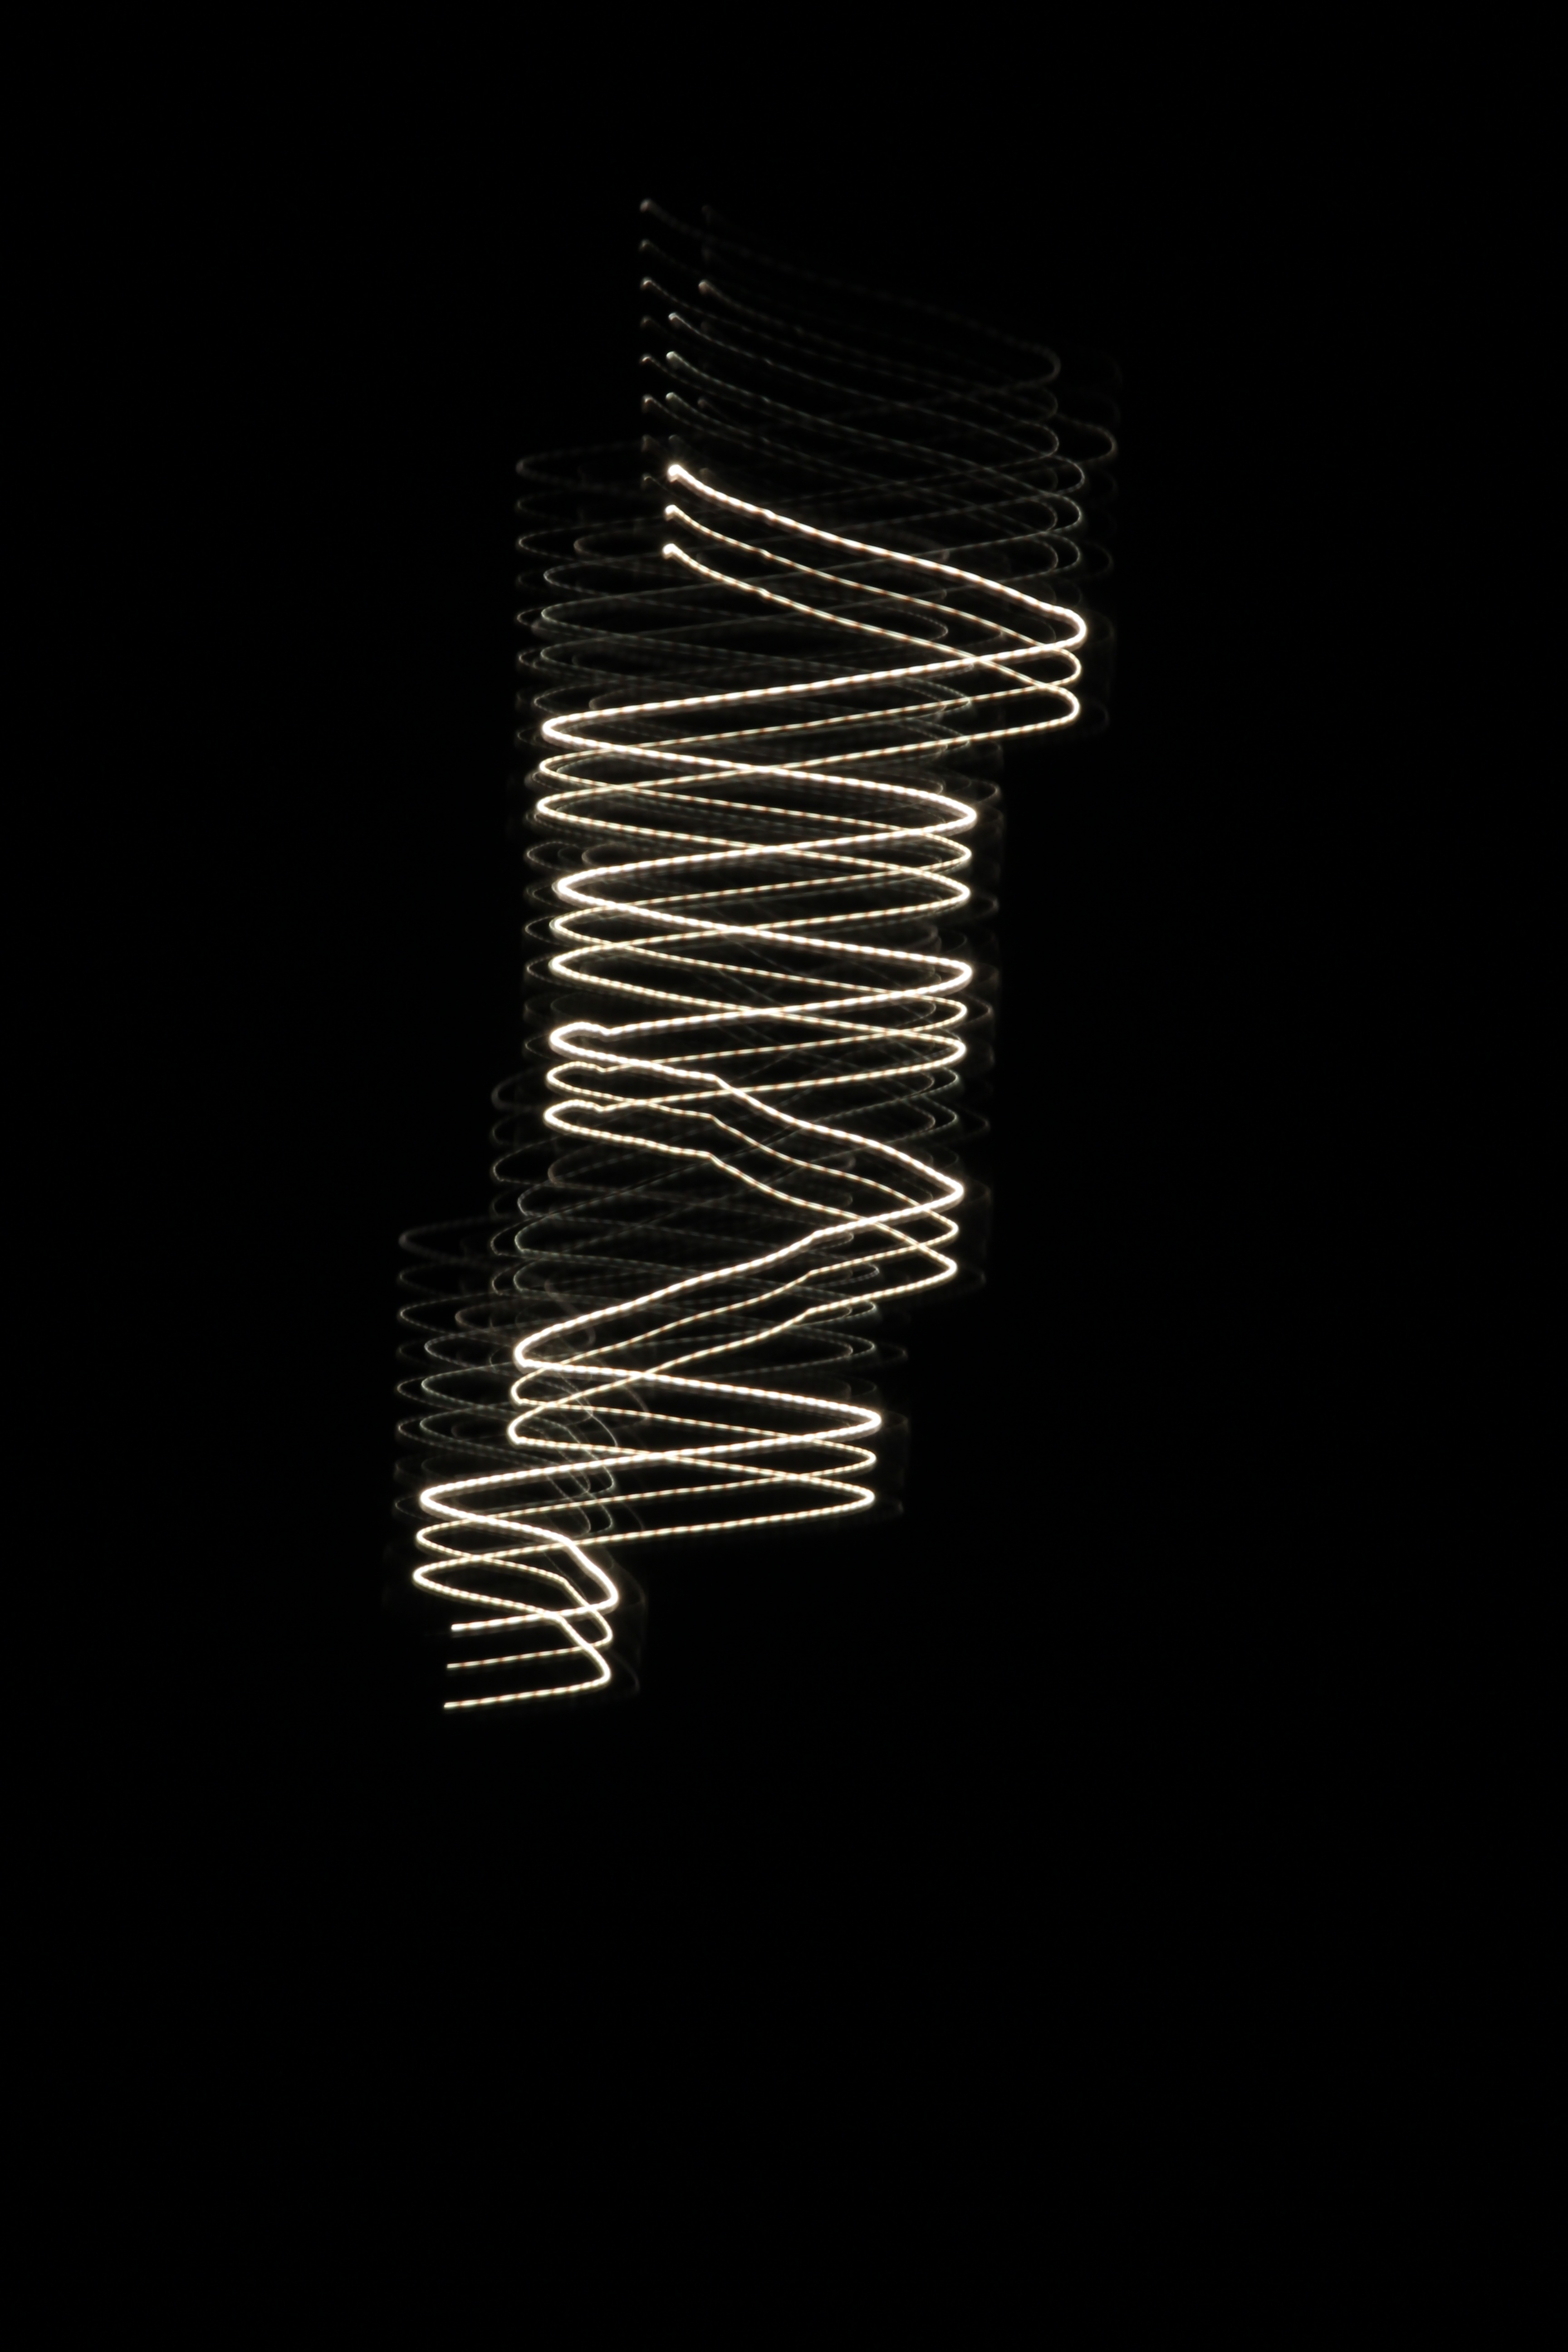
light, abstract, night, spiral, line, darkness, black, lighting, circle, jewellery, font, light fixture, down, shape, upward, fashion accessory